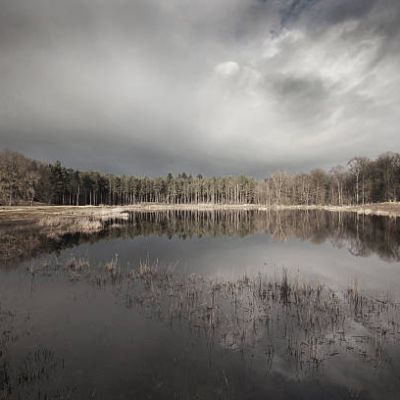
Cloud type: Altostratus (As)